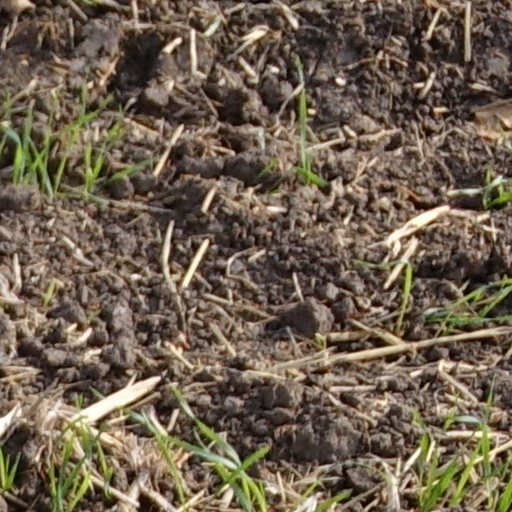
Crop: wheat